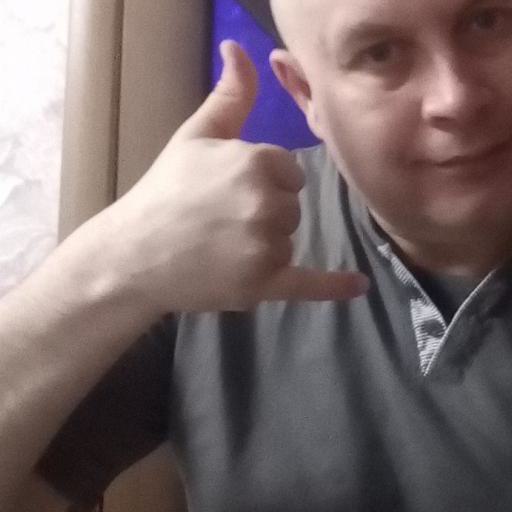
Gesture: call